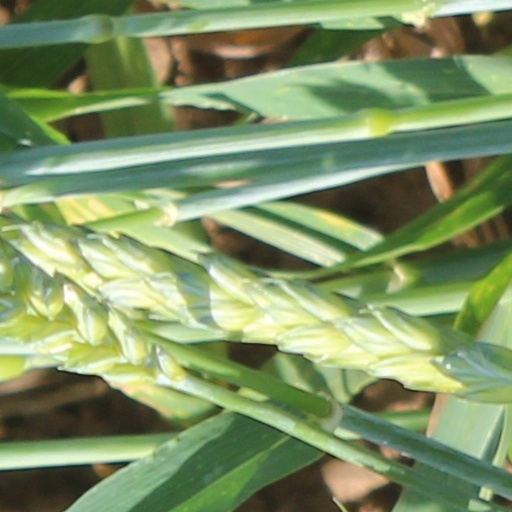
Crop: wheat